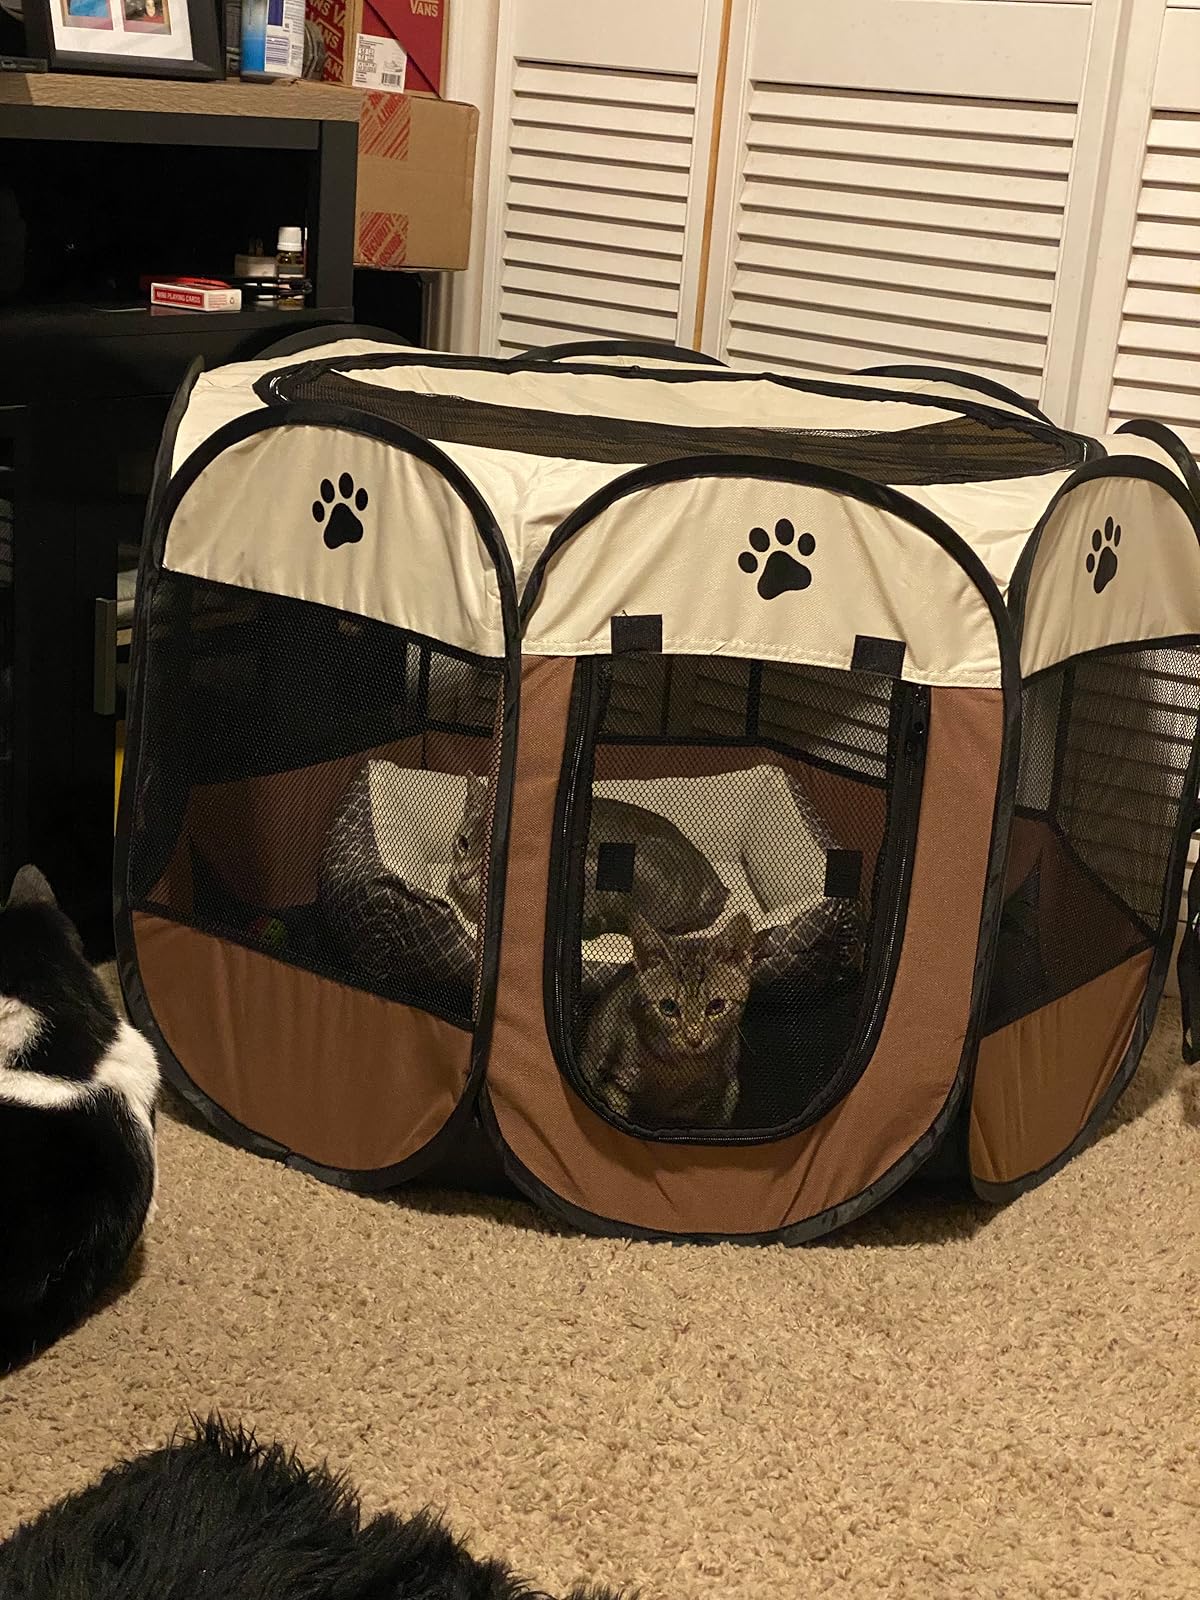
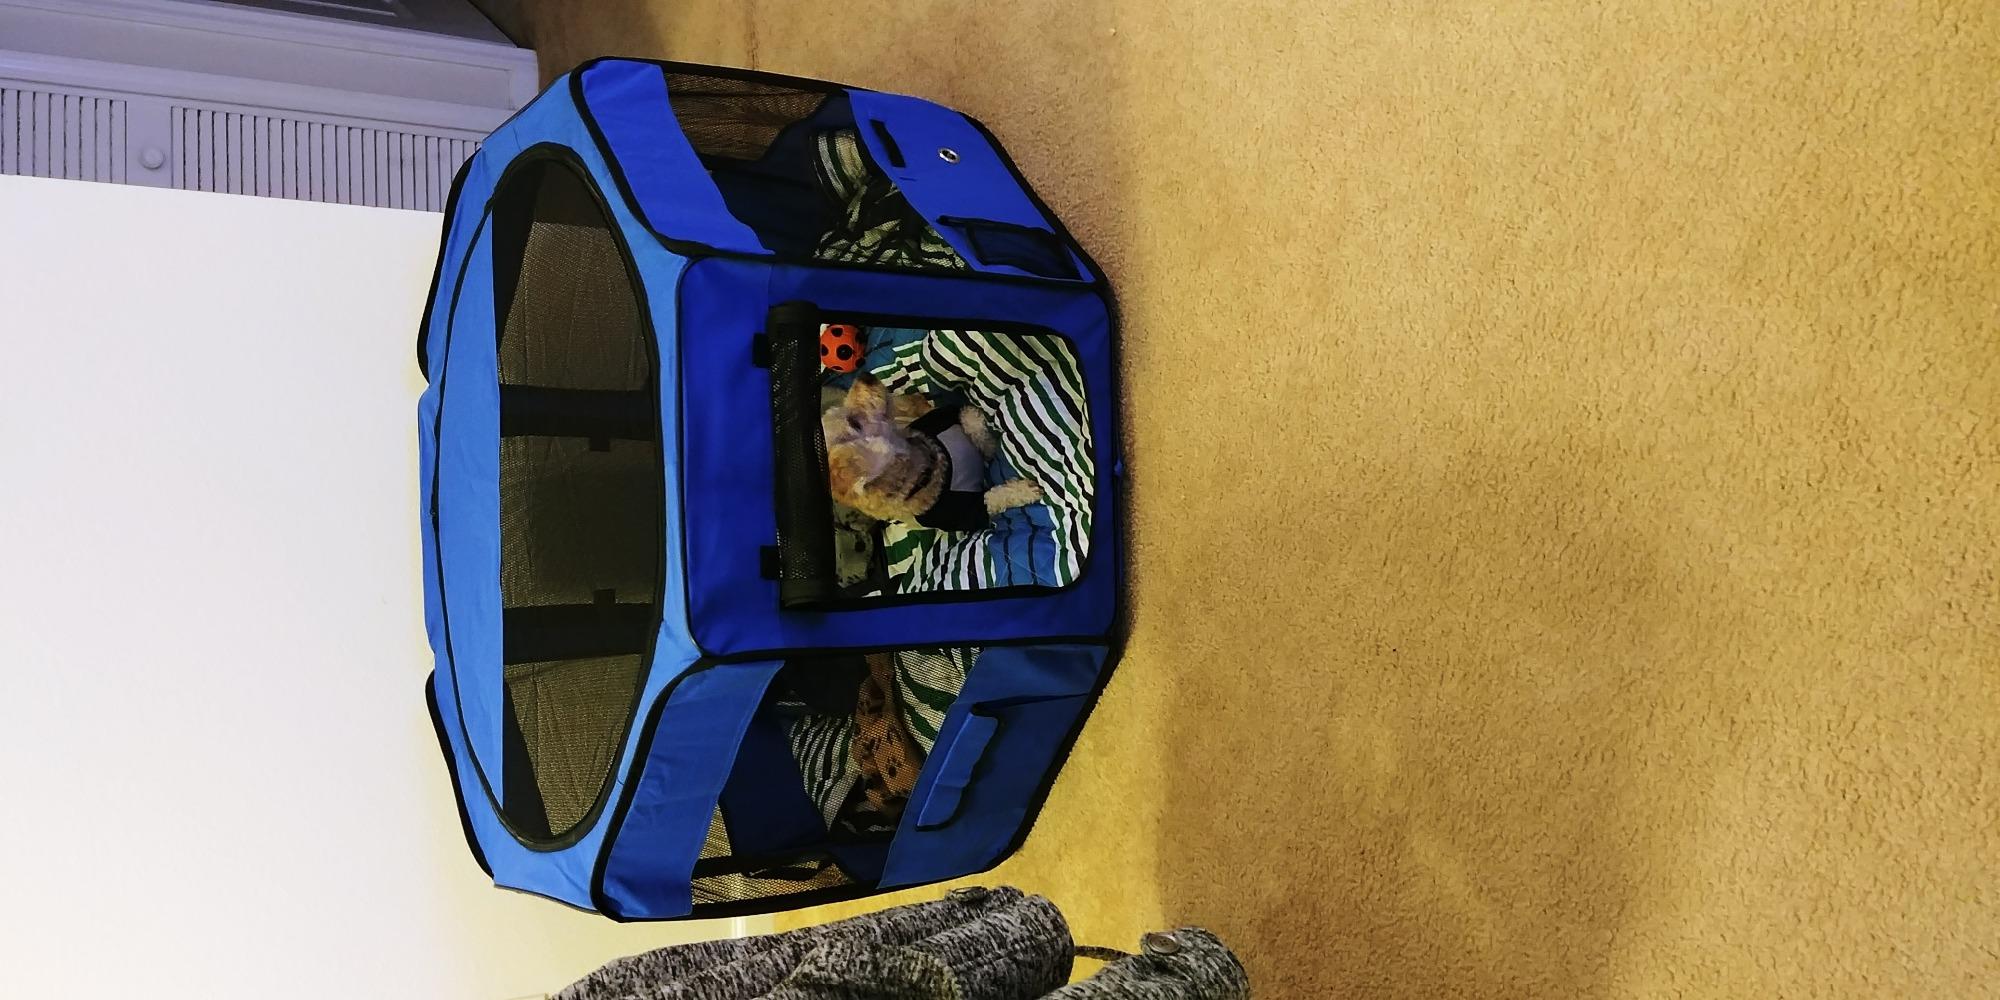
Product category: items_kennel
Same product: no